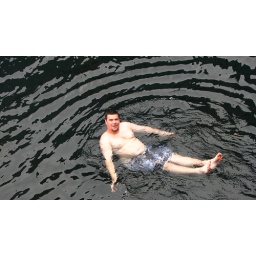
Brian and jen swimming in the water off the dock at Anacapa Island.